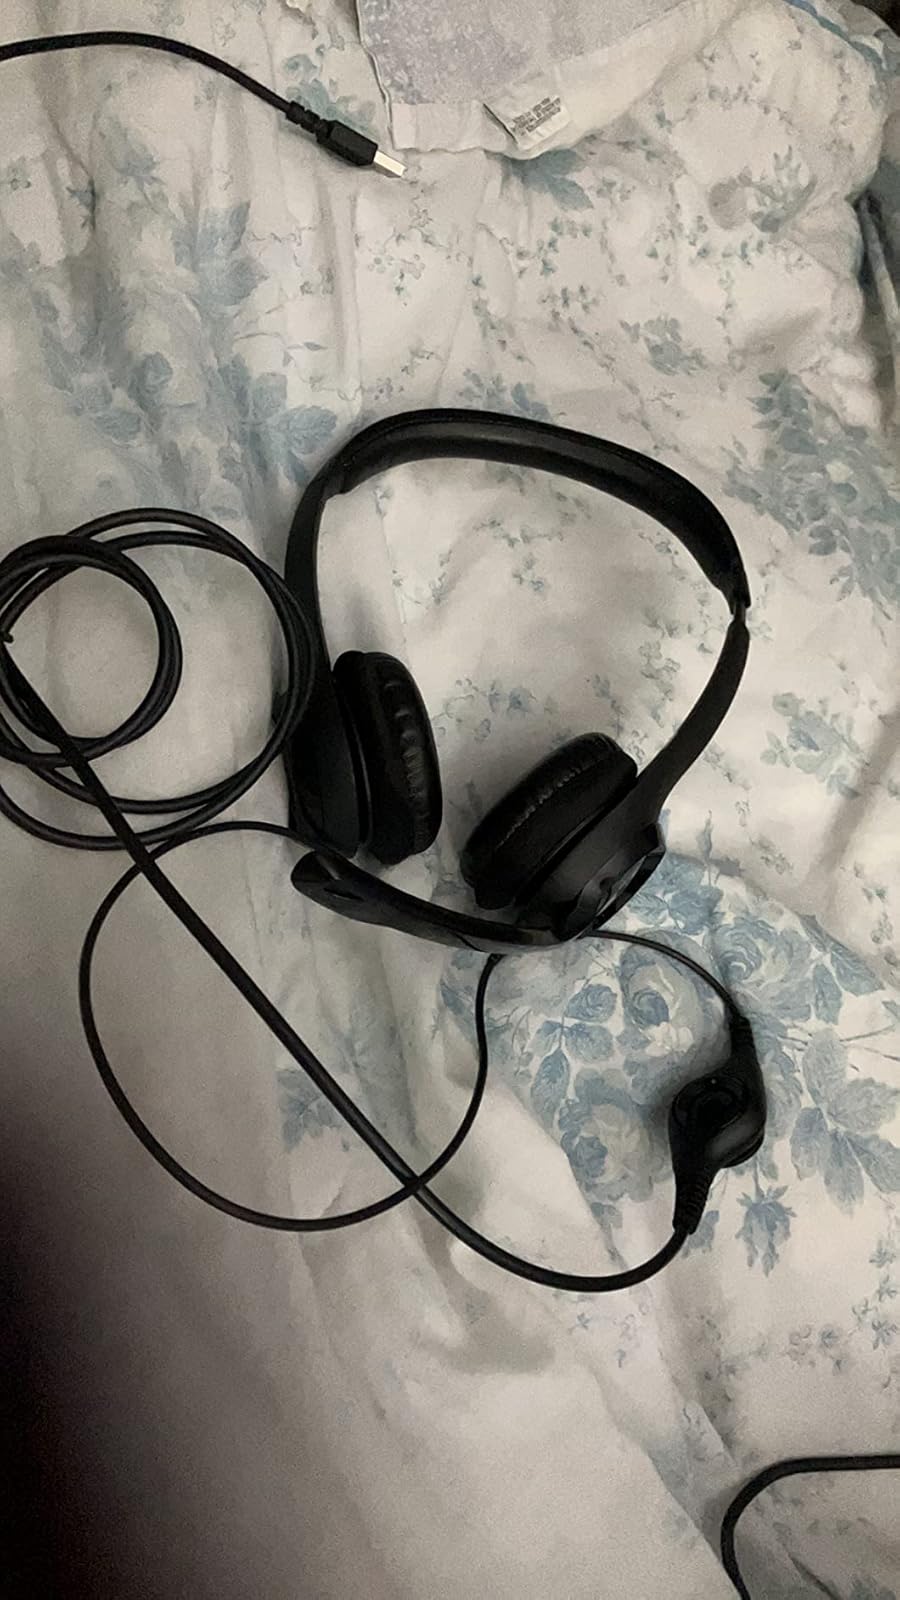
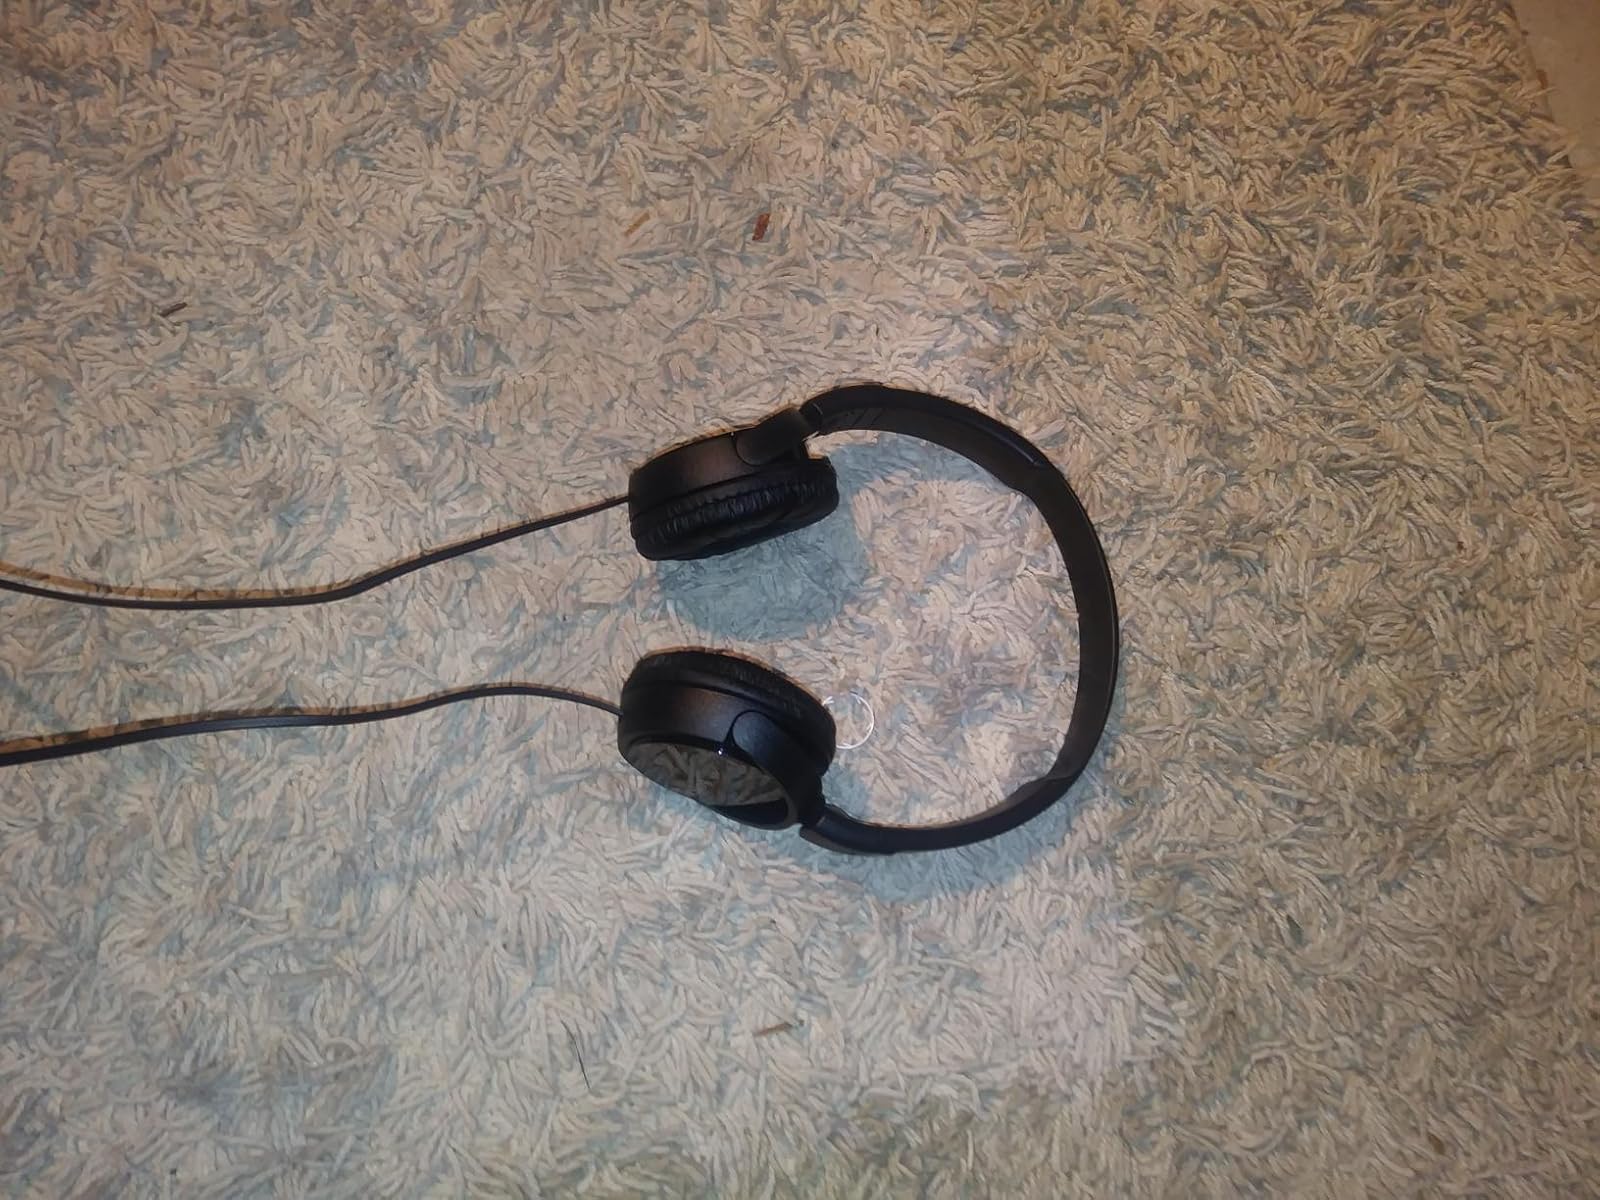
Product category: headphones
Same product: no